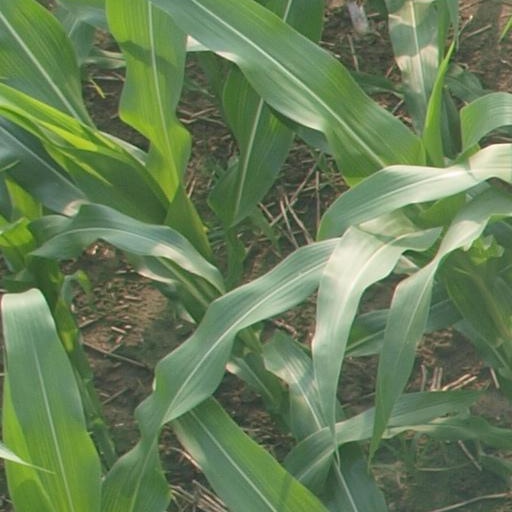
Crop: maize; corn